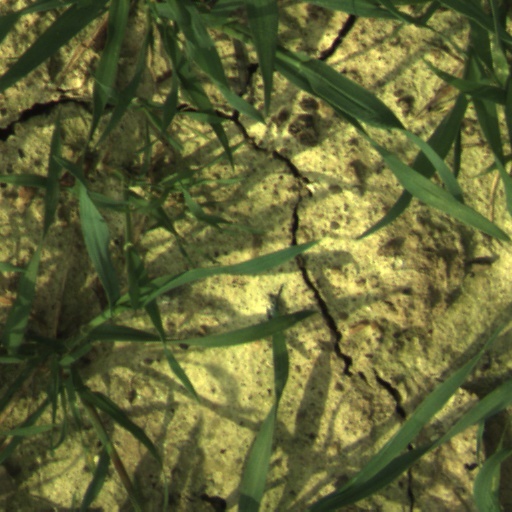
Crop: wheat